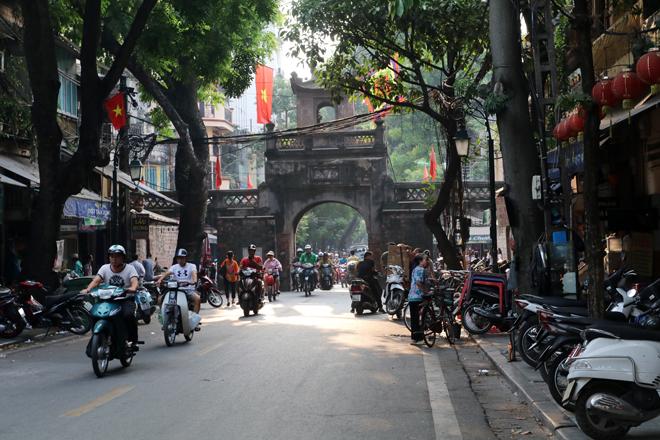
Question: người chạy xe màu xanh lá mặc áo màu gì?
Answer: màu trắng